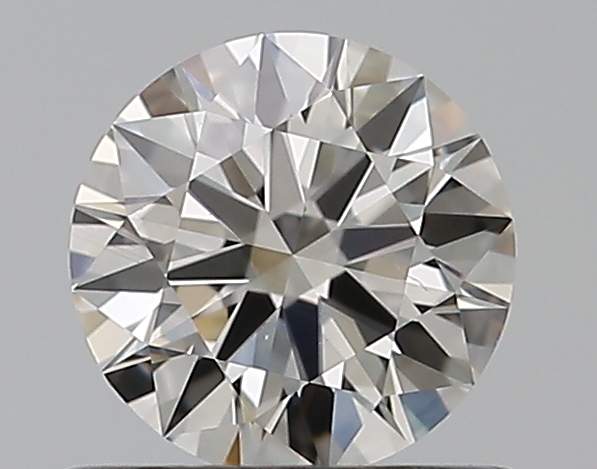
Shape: round
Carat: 0.53
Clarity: VVS2
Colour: J
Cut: EX
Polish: EX
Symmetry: EX
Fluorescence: F
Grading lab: GIA
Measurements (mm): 5.27 x 5.28 x 3.17